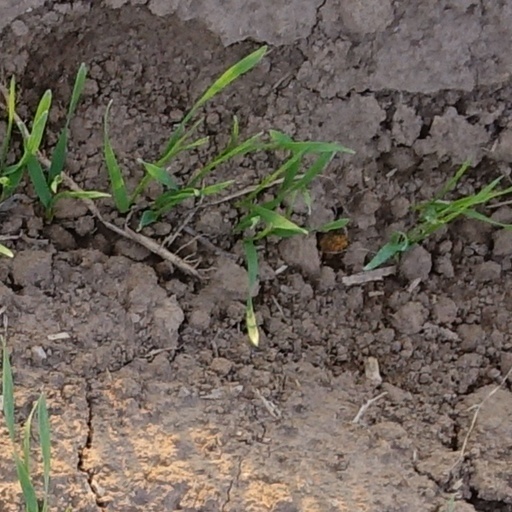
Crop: wheat